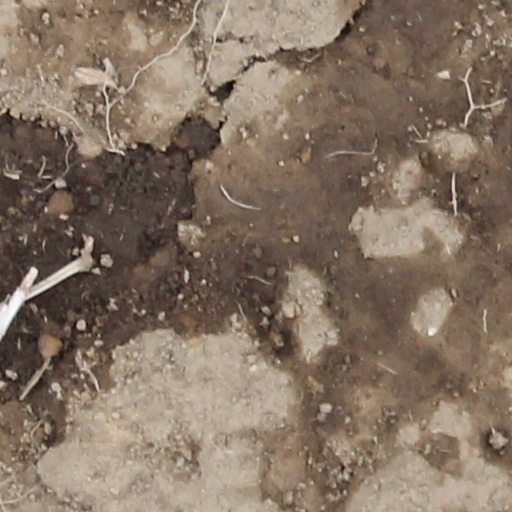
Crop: wheat